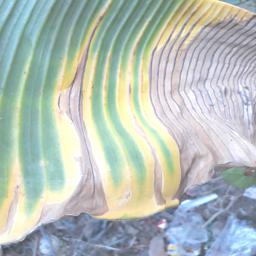
Label: POTASSIUM DEFICIENCY